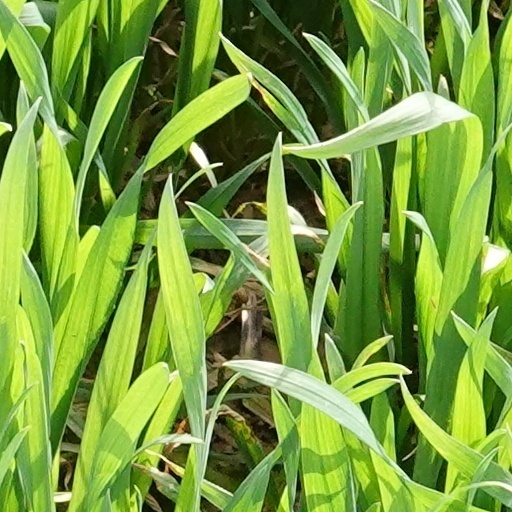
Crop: wheat